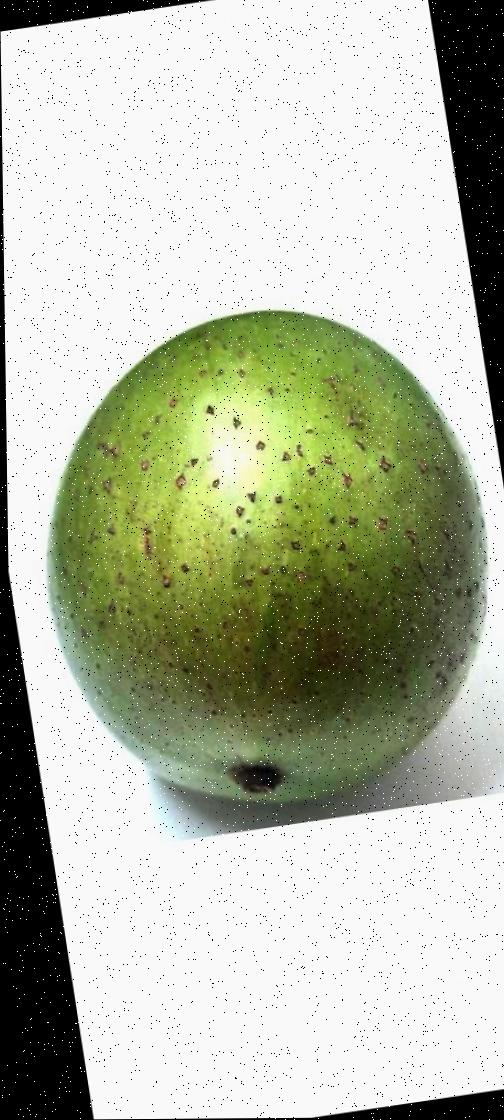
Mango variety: Ashshina Zhinuk